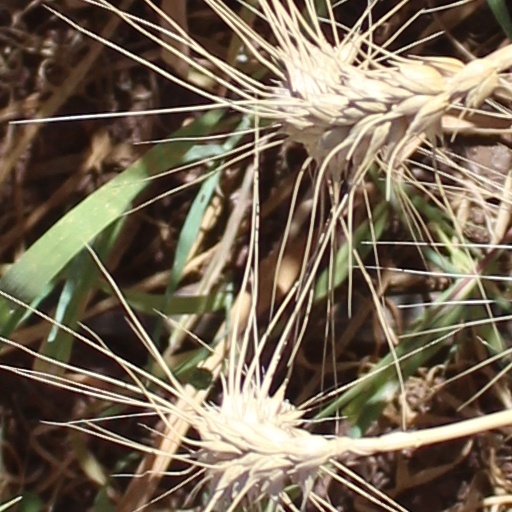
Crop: wheat